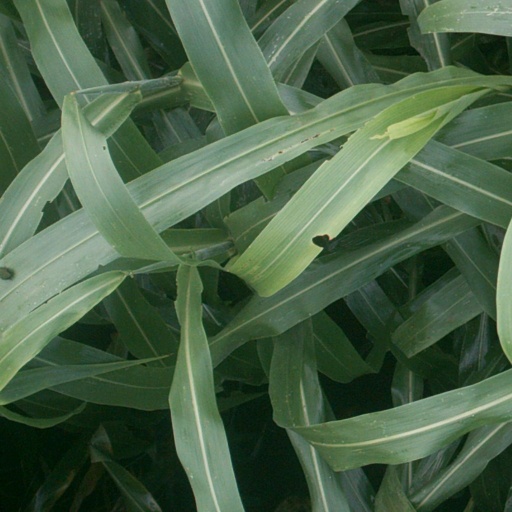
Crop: sorghum